A Brixton Tale

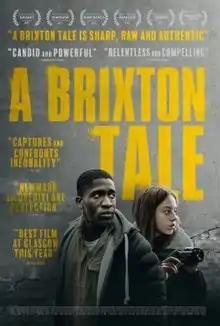

A Brixton Tale is a romantic drama film directed by Darragh Carey and Bertrand Desrochers, which premiered at Slamdance Film Festival in 2021. The first theatrical release was in September 2021 in the UK.